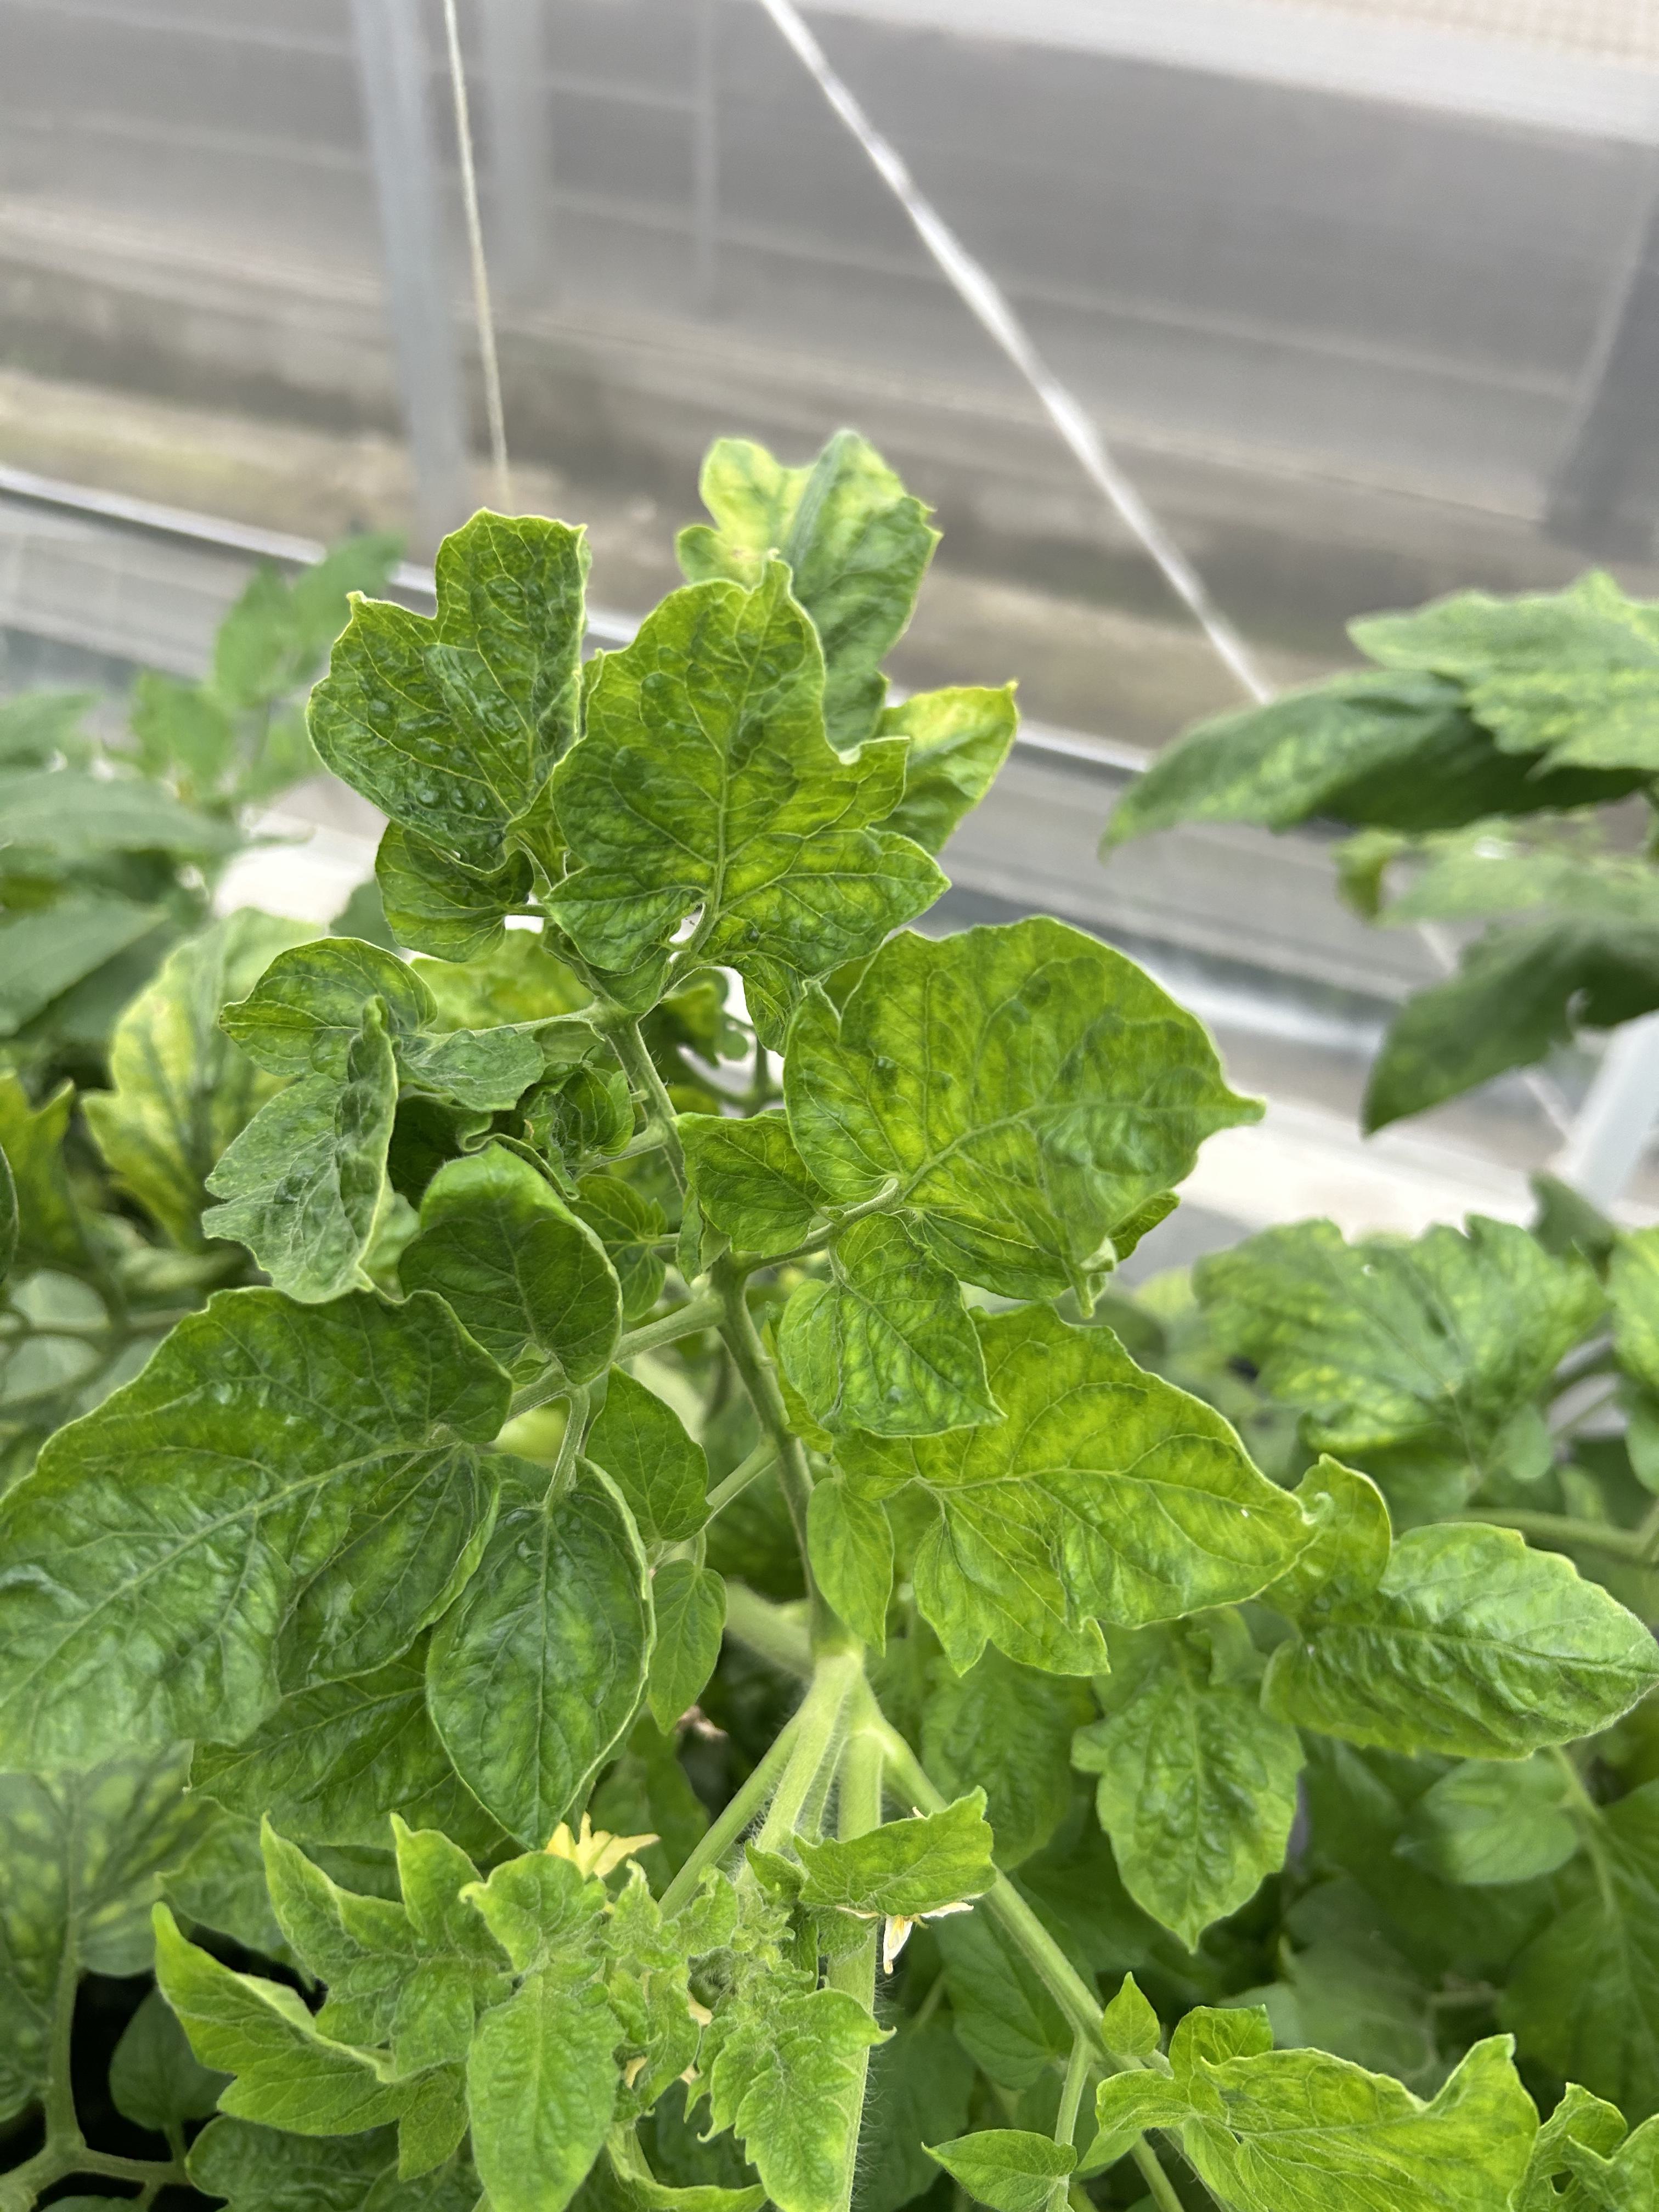
Disease: Viral